Red Shirt (Oglala)

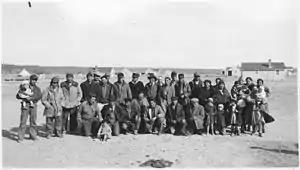
Descendants of Chief Red Shirt and Chief Two Bulls, c. 1930

Shortly after arriving in London, Cody took some of his Wild Westers to see Sir Henry Irving's production of Goethe's Faust at the Lyceum Theater. "The London Times" reported that the Sioux were greatly frightened by its horror. In the premier theater of London, Red Shirt, considered the "Chief of the Show Natives by the press, was seated in the royal box suggesting an aura of nobility for the cowboys and Natives in attendance. Irving used the occasion to his own advantage, inviting the performers onstage after the show. Irving remarked to the theatrical paper "Era" that it was novel to "see Native chiefs in the full panoply of war–paint, holding the scalp–fringed banner in one hand and eating sugar plums with the other." Red Shirt remarked that the show reminded him of a dream. The Sioux, who did not believe in a hell, took the fantastic scenes of Hades, according to their interpreter, “for what it’s worth,” a "Wasichu’s" dream.